Thomas Cecil (engraver)

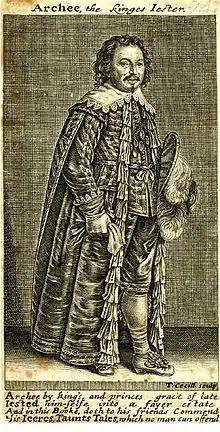
Archibald Armstrong engraved by Thomas Cecil.

His engravings are finely executed, among them the first edition of Thomas Heywood's 1635 "Hierarchie of the Bleesed Angels" and "Thomas Kedermister of Langley," dated 1628. He was working in London from 1627 to 1635. The portrait of Henry VIII prefixed to some copies of the first edition of Lord Herbert of Cherbury's "History of Henry" is by Cecil. His portraits are often from his own drawings.